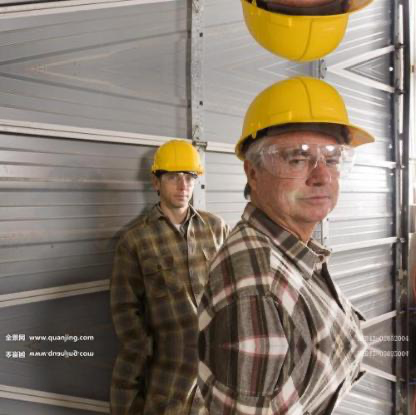
Objects in the image:
label: helmet
label: helmet
label: helmet